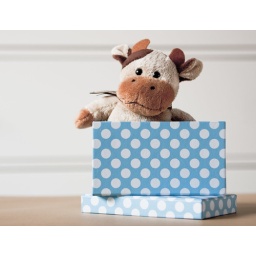
A cow in a blue polka dot box